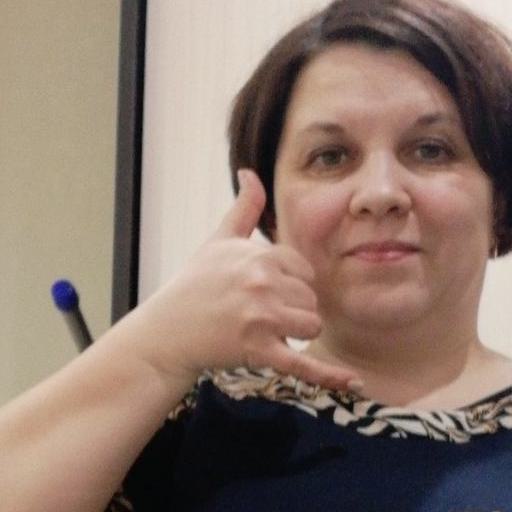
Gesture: call